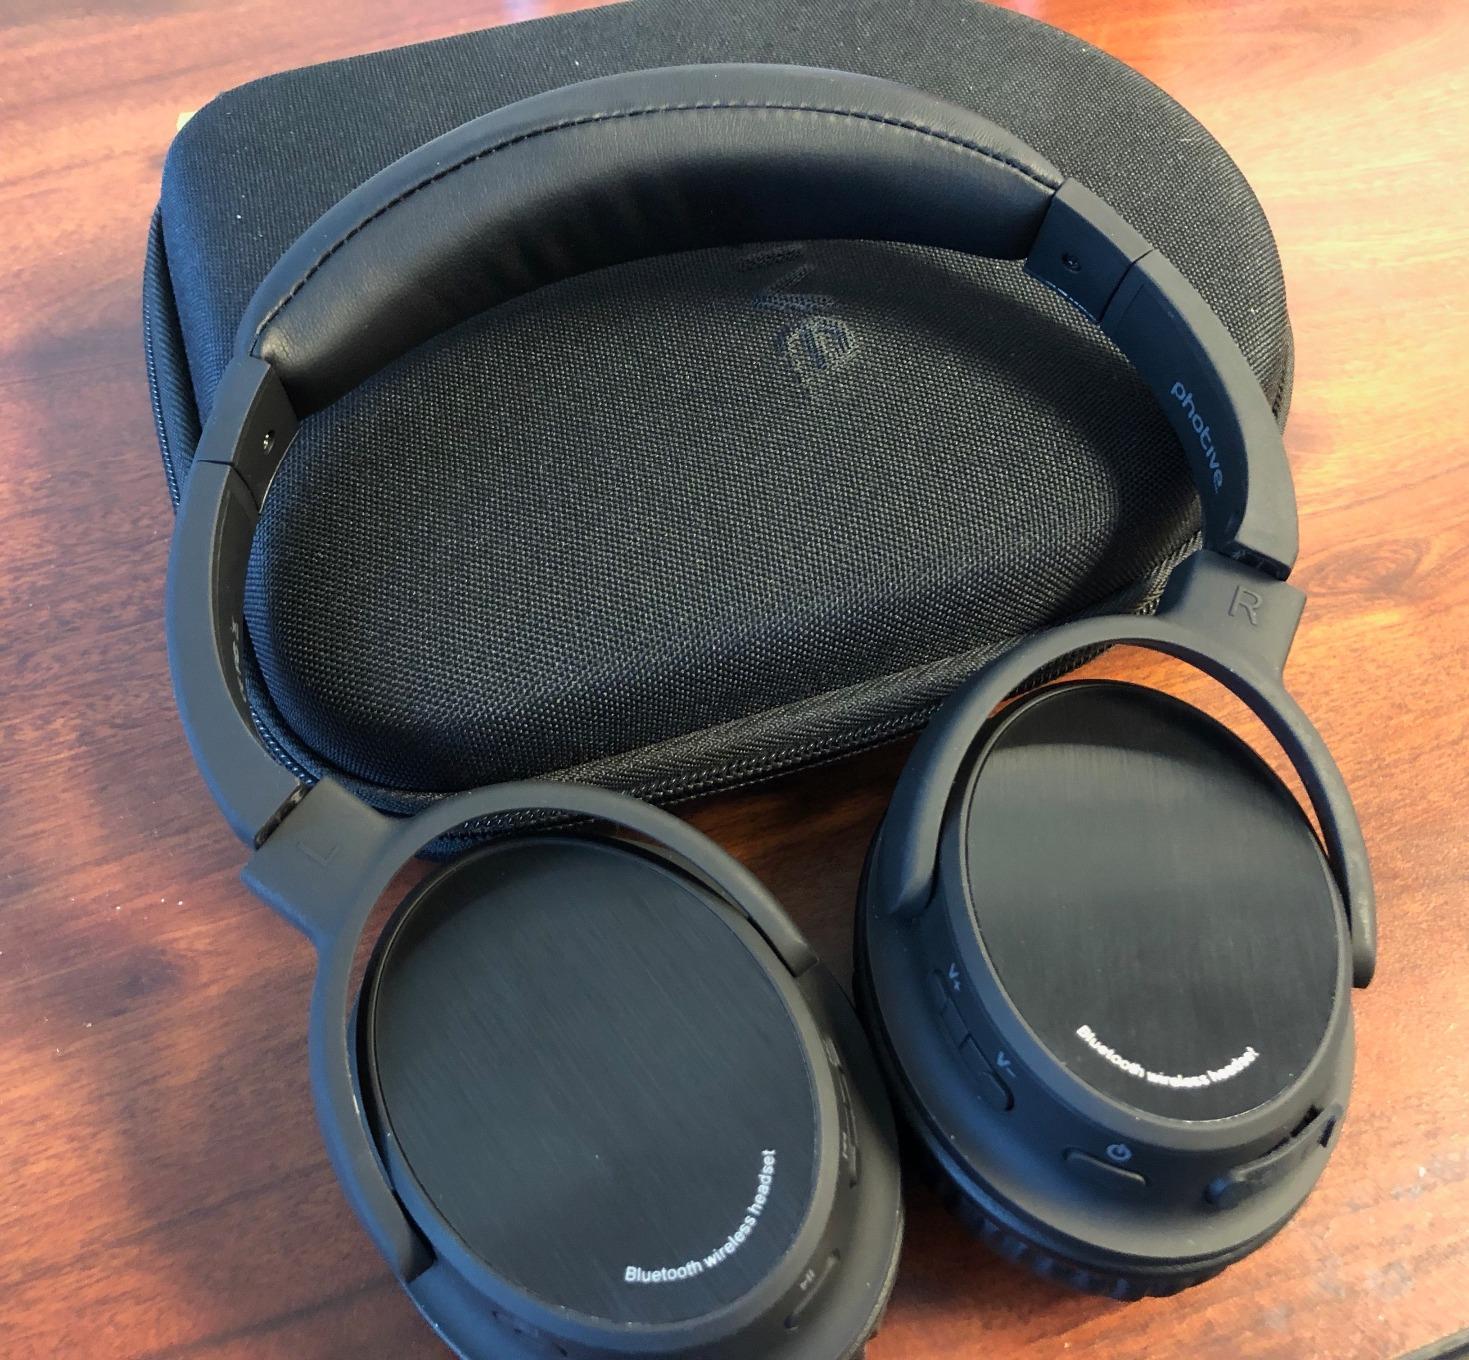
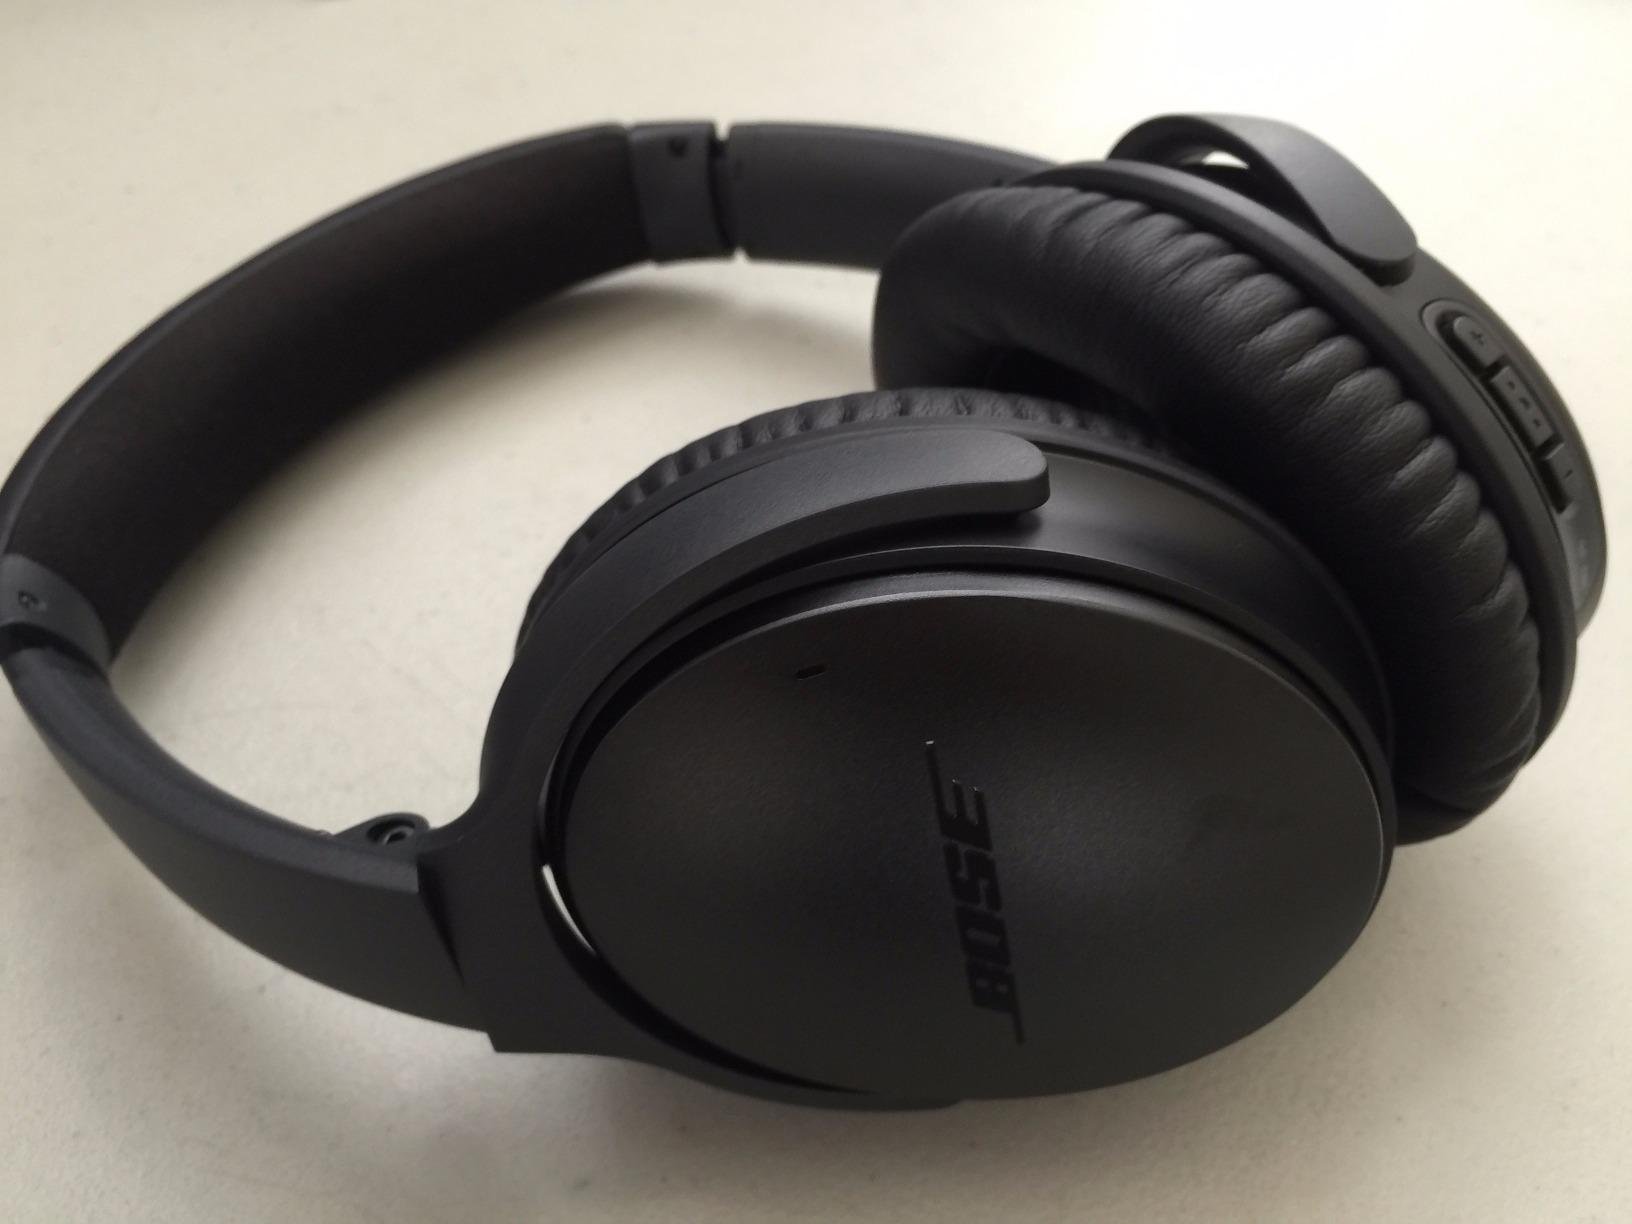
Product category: headphones
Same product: no